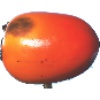
Label: Kaki 1